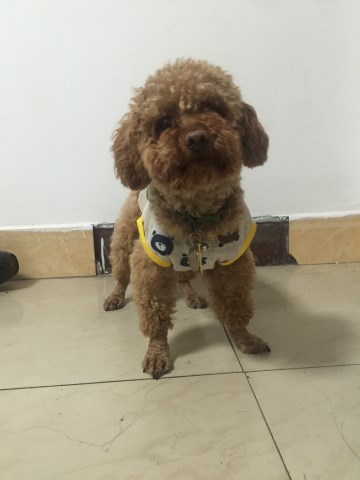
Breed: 2925-n000114-toy_poodle